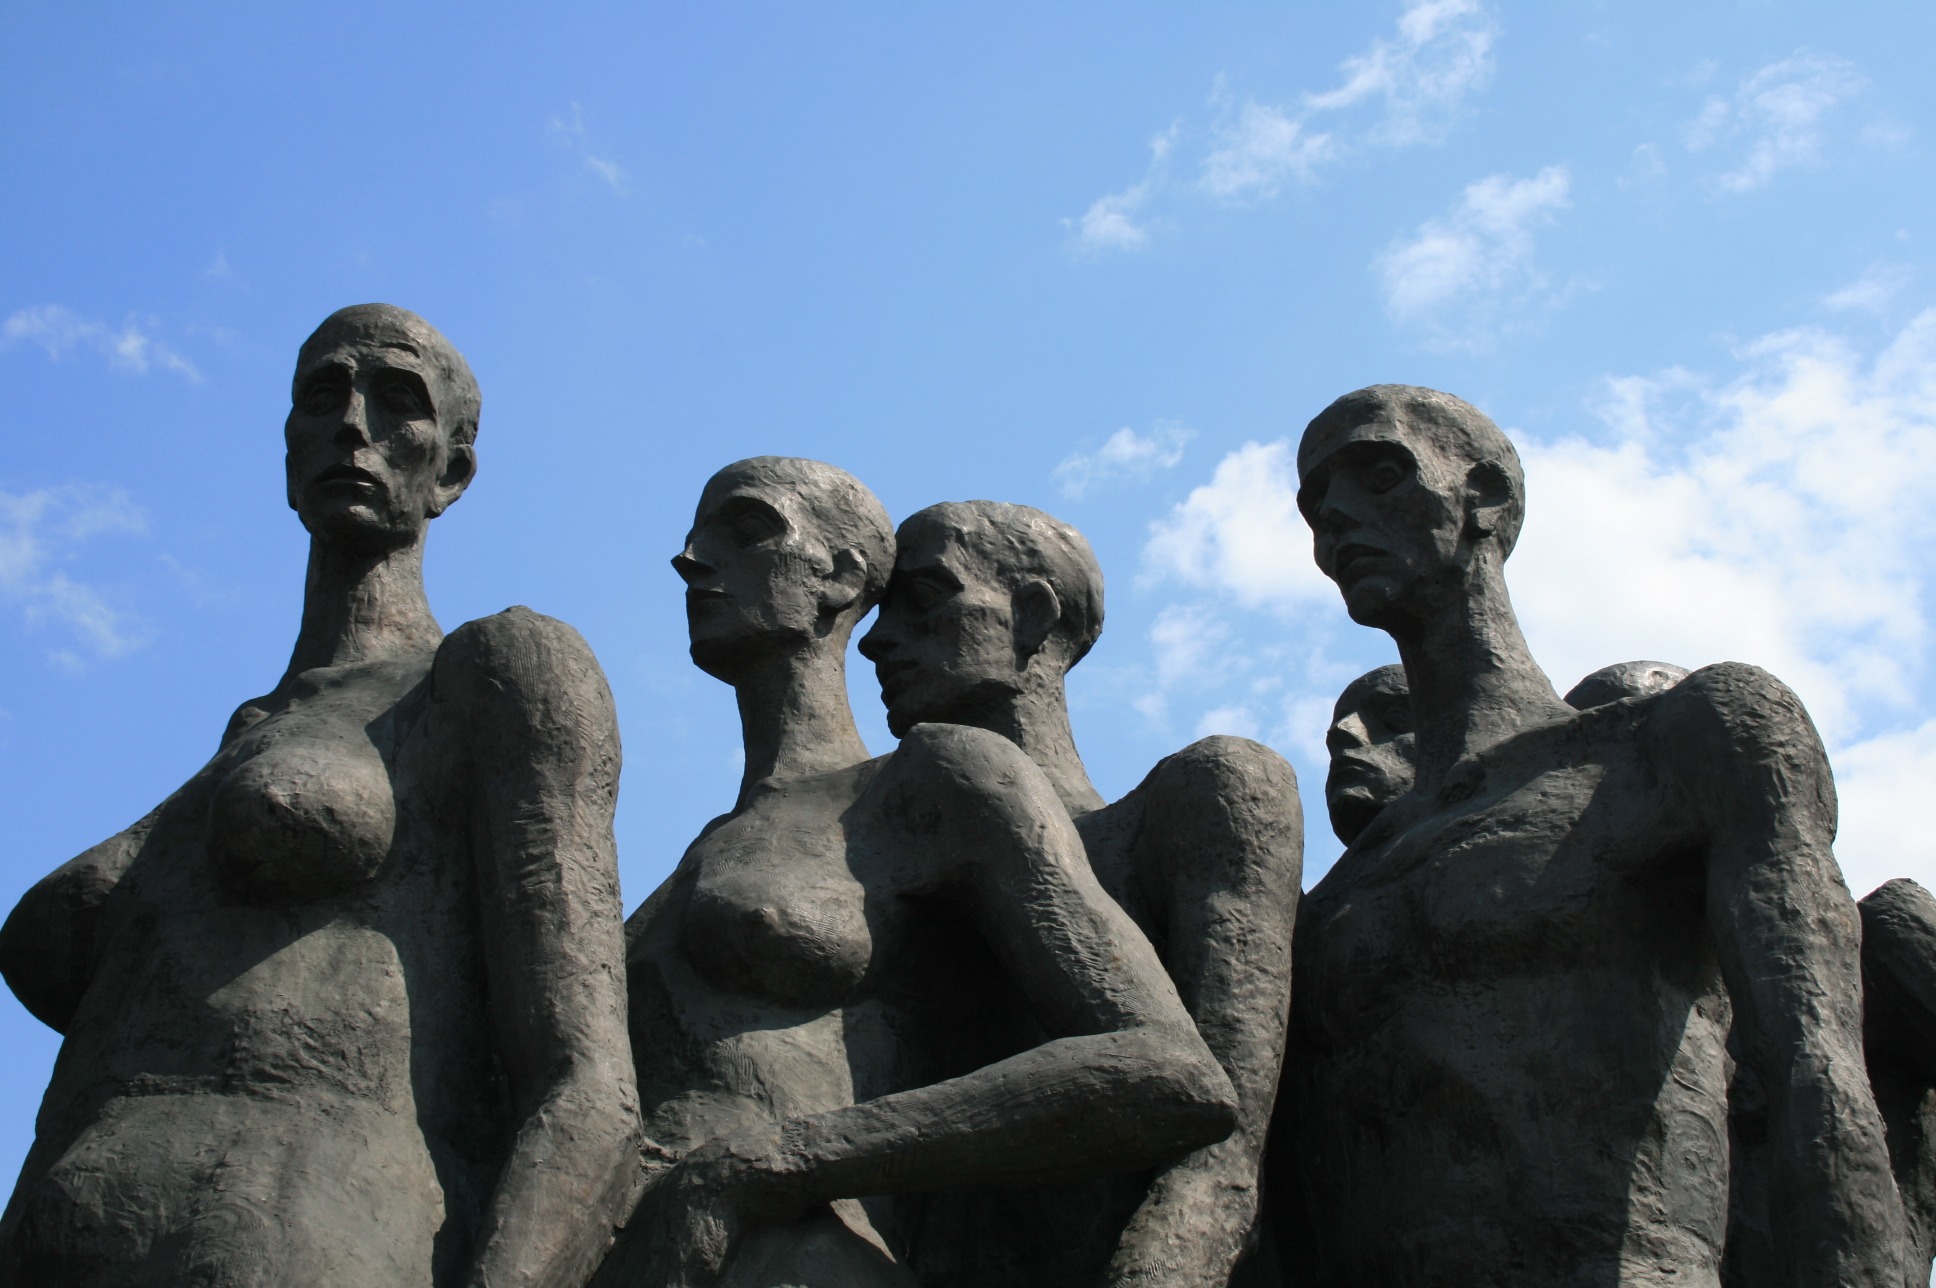
rock, monument, statue, sadness, blue sky, stripped, sculpture, memorial, art, temple, humanity, holocaust, figures, victims, suffering, ancient history